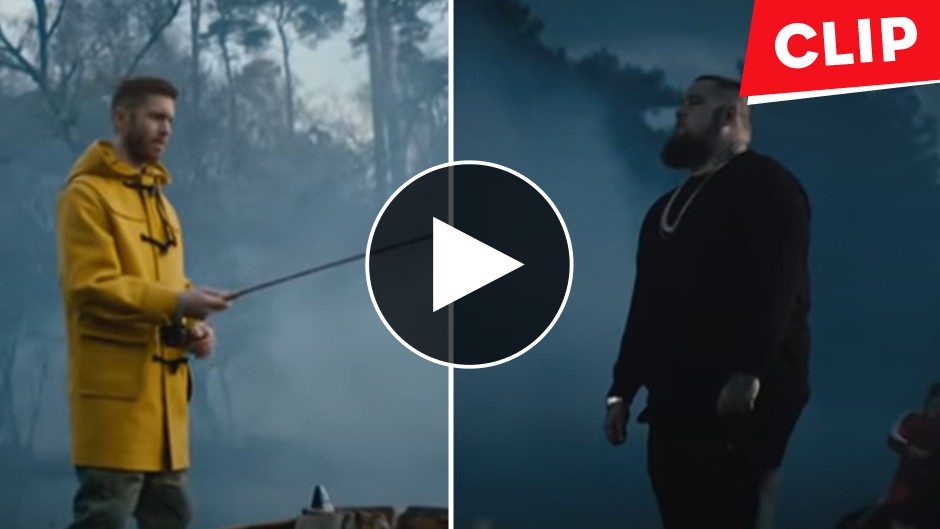
Gender: men